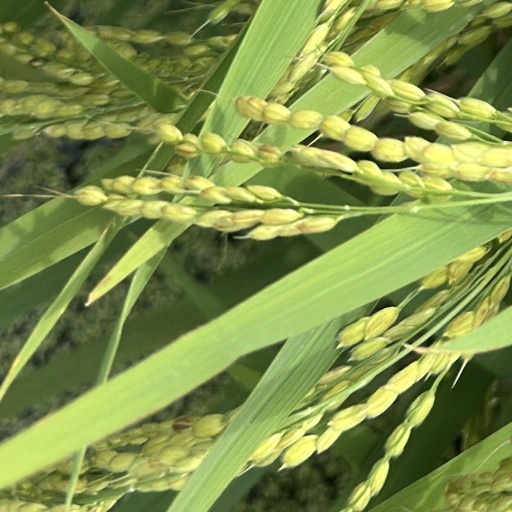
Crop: rice